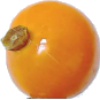
Label: physalis